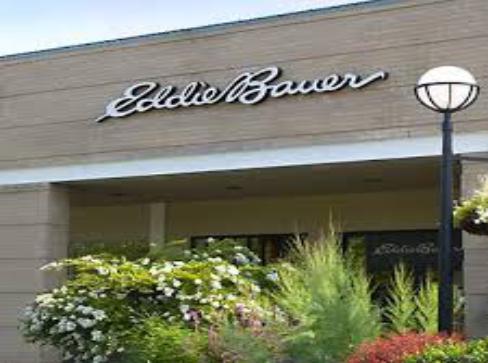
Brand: Eddie Bauer
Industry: Clothes